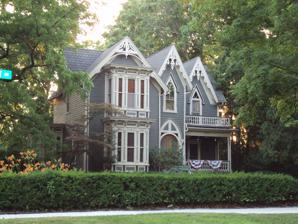
Building: James F. Fairweather–Jacob C. Lamb House
Country: United States of America
Year built: 1874
United States historic place James F. Fairweather–Jacob C. Lamb House U.S. National Register of Historic Places Michigan State Historic Site Location 540 S. Almont Ave., Imlay City, Michigan Coordinates 43°01′07″N 83°04′39″W / 43.01861°N 83.07750°W / 43.01861; -83.07750 ( James F. Fairweather–Jacob C. Lamb House ) Area 0.5 acres (0.20 ha) Built 1871 ( 1871 ) Architectural style Gothic Revival NRHP reference No. 85002494 Added to NRHP September 26, 1985 The James F. Fairweather–Jacob C. Lamb House is a private house located at 540 South Almont Avenue in Imlay City, Michigan . It was listed on the National Register of Historic Places in 1985. History The Fairweather family settled in Imlay City in the early 1860s, and by 1864 was farming on land south of town. At about that time one family member, James F. Fairweather, started a drygoods business in town. Although settled much earlier, Imlay City was not actually platted until 1870, when the Port Huron and Lake Michigan Railroad constructed a line through the settlement. The arrival of the railroad created a business boom, and in 1871 James Fairweather purchased a lot in town, and by 1874 had this house constructed. In 1879 James F. Fairweather ended his business, sold his home, and apparently moved from Imlay City. The new owner of the house was Jacob C. Lamb, who was born in Burlington County, New Jersey in 1828 and had settled in Dryden, Michigan in 1854. He began farming, and also ran a mercantile business dealing in wool with his brother. By 1867 he was dealing over 250,000 pounds of wool, and in 1871 constructed a grain elevator in Imlay City, and in 1876 an evaporator used to dry fruit. Lamb maintained his house in Dryden until 1878, when he moved into this house in Imlay City. He continued his various business enterprises, and by 1880 ran one of the county's largest businesses, with a yearly income of over $250,000. Lamb and his family owned this house until 1907, when it was sold to the Hovey family. In 1922, Mark Cheney, the village's tax assessor, bought the house. It remained in the Cheney family for many years. Description This house is a two-story wood frame Gothic Revival structure covered with clapboard. It has an L-shaped plan with a tower-like projection in the front containing the entrance. Two single-story additions are in the rear, constructed in the late 19th and early 20th century. The original portion of the home is three bays wide, each topped with a steep gable containing ornamental bargeboards in the gable ends. The elaborate detailing includes Gothic pointed arch door and window enframements, and single- and two-story bay windows. The interior includes a center stair surrounded by a living room, foyer and parlor, and a library/sunroom. The dining room, kitchen, and bath are in the rear addition. On the second floor, the floor plan echoes the lower story, with three bedrooms and a sewing room aligned with the major rooms downstairs. References